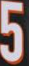
Number: 5